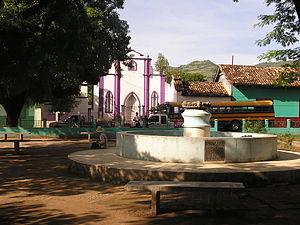
Orocuina est une municipalité du Honduras, située dans le département de Choluteca.